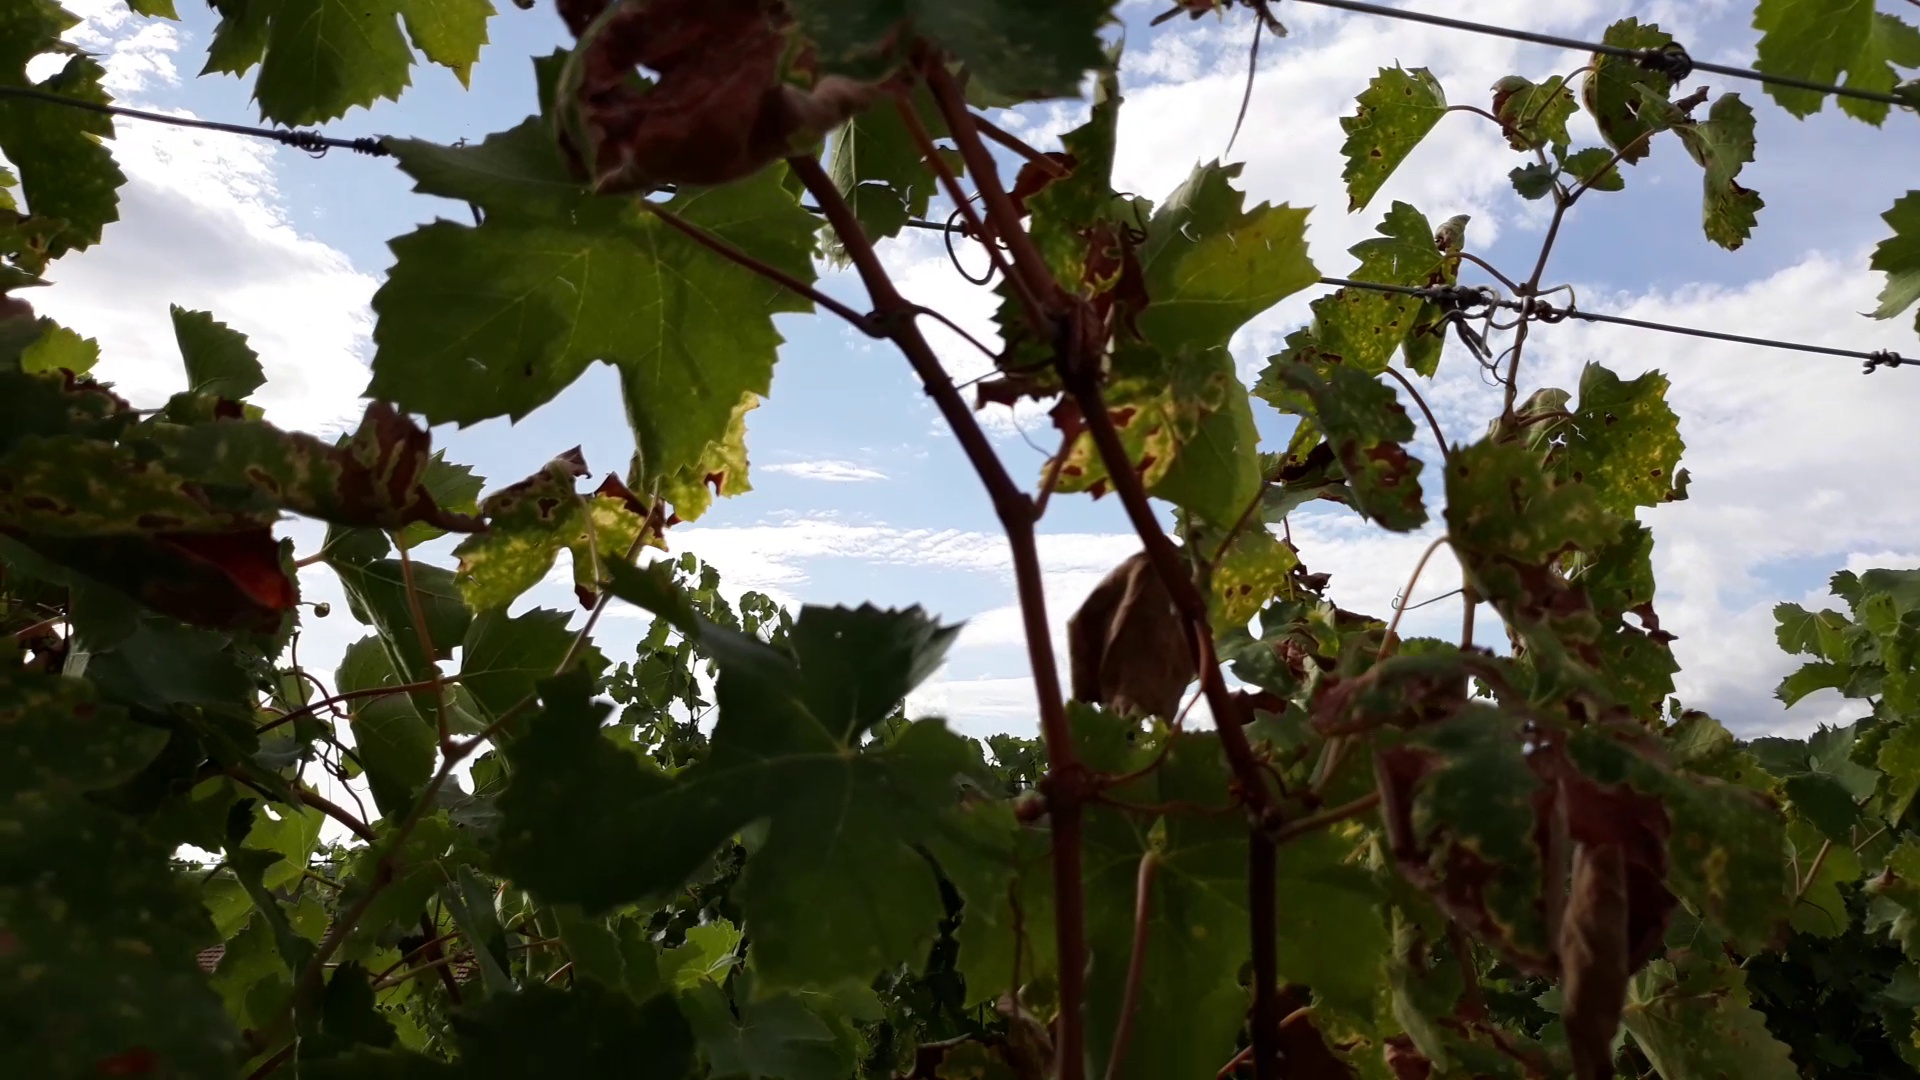
Label: esca